Otter Tail County, Minnesota

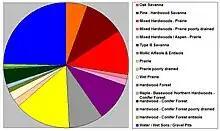
Soils of Otter Tail County

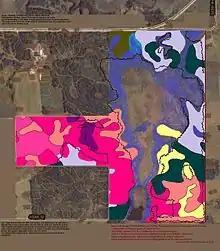
Soils of Bluff Creek WMA area

As of the 2023 American Community Survey, there are 25,181 estimated households in Otter Tail County with an average of 2.34 persons per household. The county has a median household income of $70,912. Approximately 10.6% of the county's population lives at or below the poverty line. Bowman County has an estimated 61.2% employment rate, with 27.4% of the population holding a bachelor's degree or higher and 94.0% holding a high school diploma.